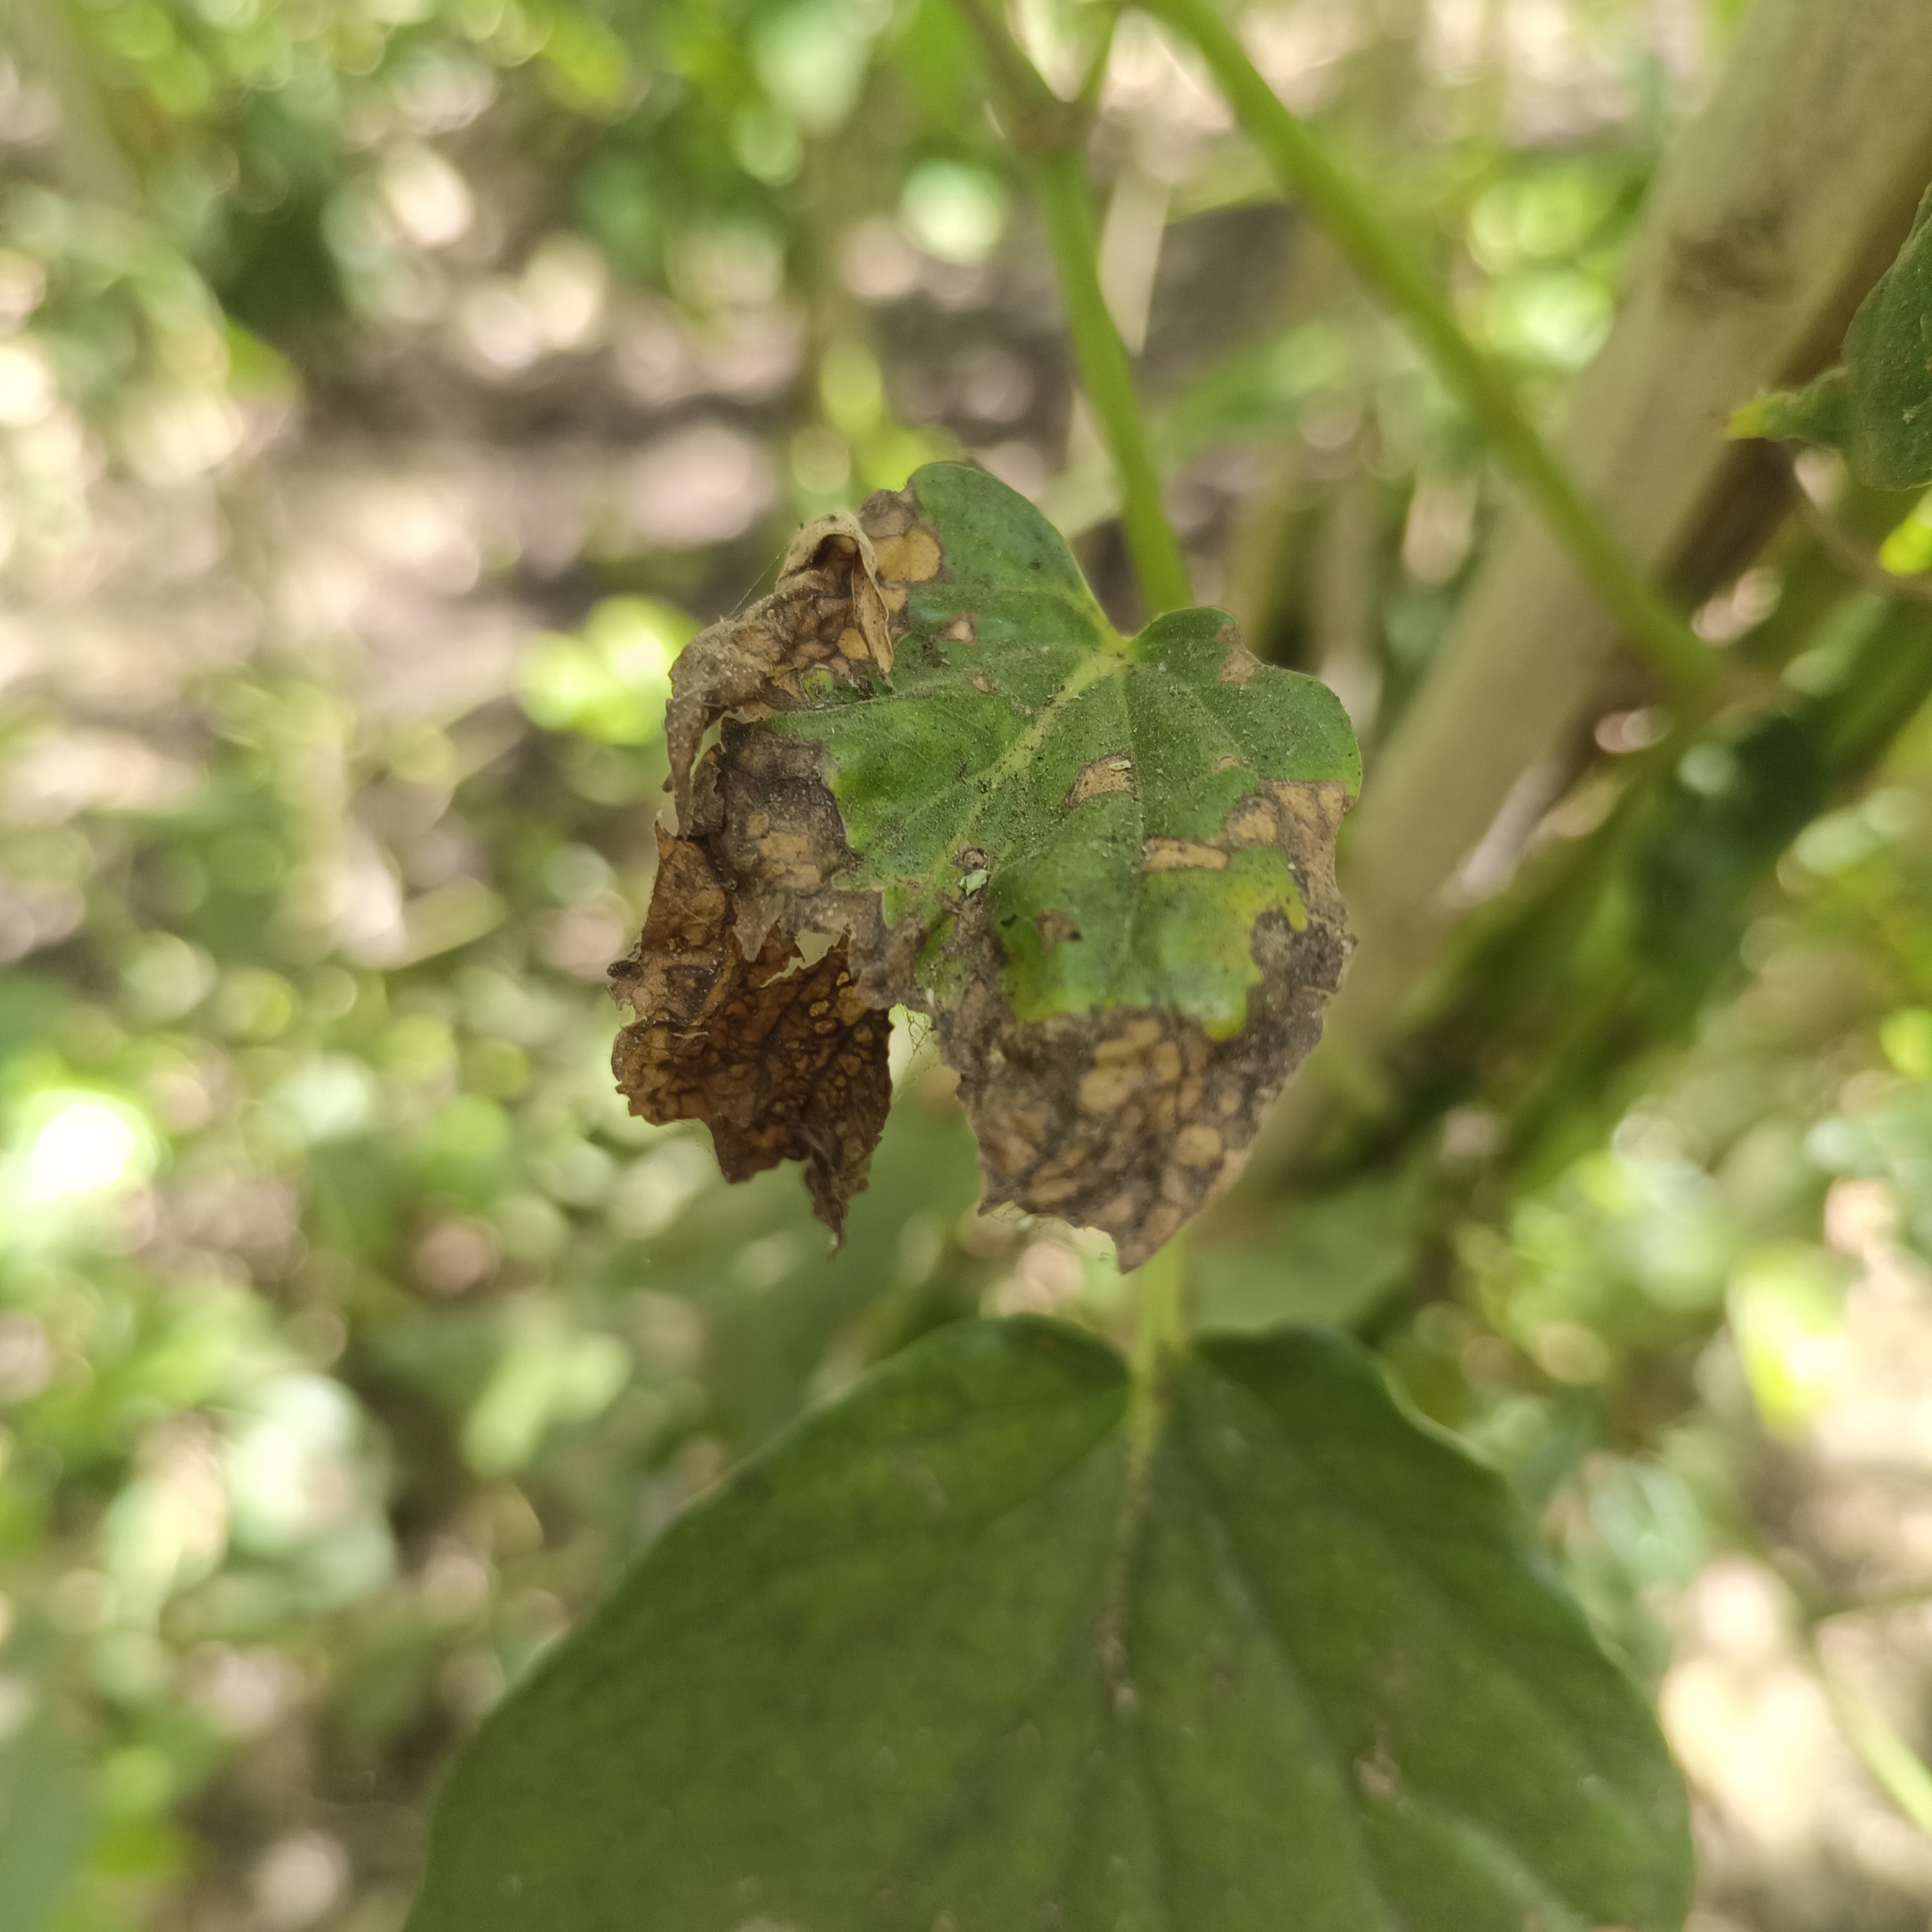
Label: Diseased